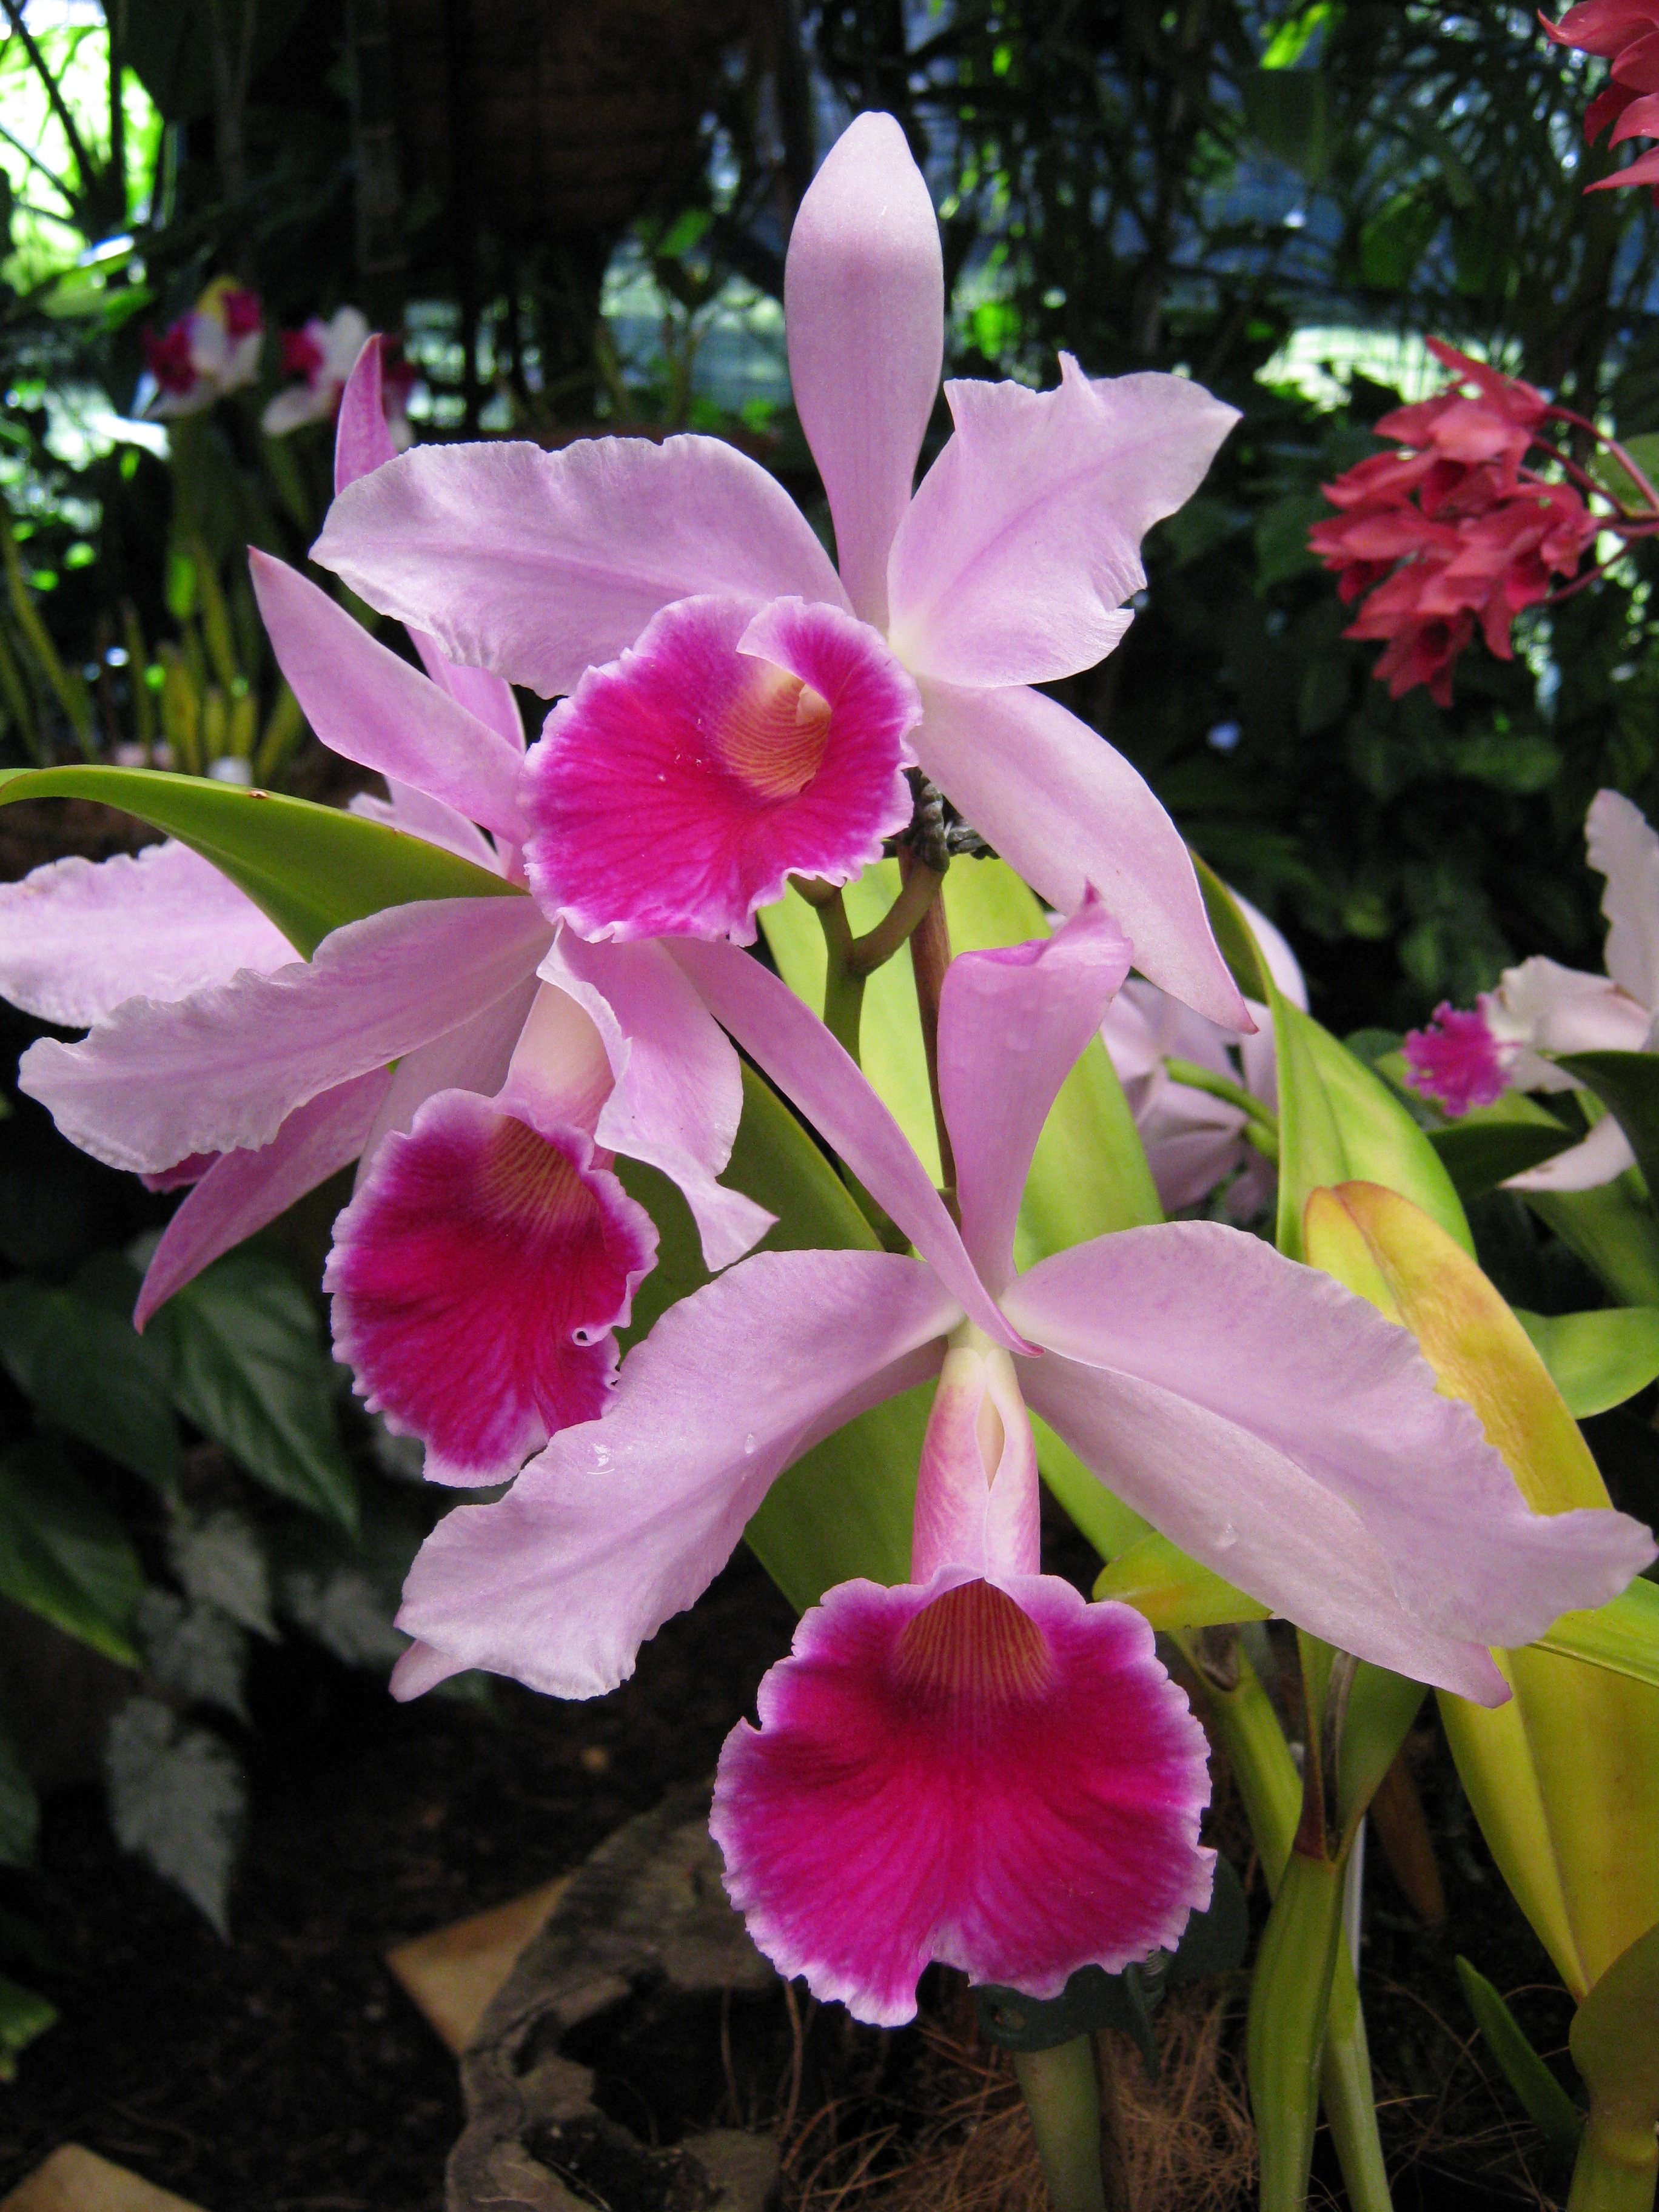
blossom, plant, stem, leaf, flower, petal, bloom, floral, environment, herb, natural, botany, agriculture, flora, botanical, plants, orchid, flowers, flower bed, outdoors, vegetation, petals, wildflowers, horticulture, orchids, organic, gladiolus, flowering plant, cattleya, dendrobium, land plant, christmas orchid, cattleya labiata, laelia